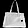
Label: Bag